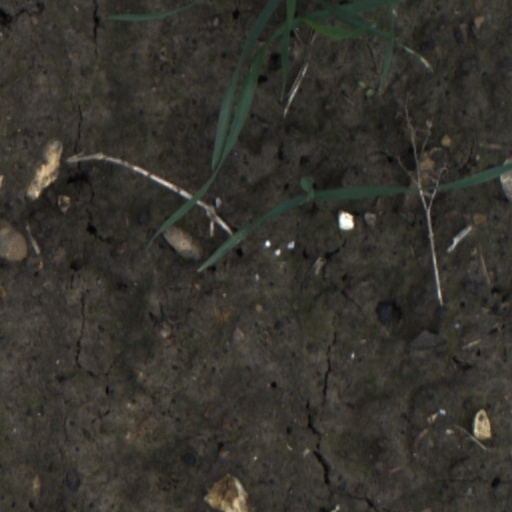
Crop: wheat